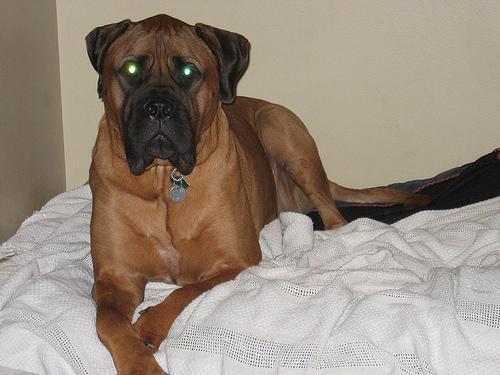
bull_mastiff